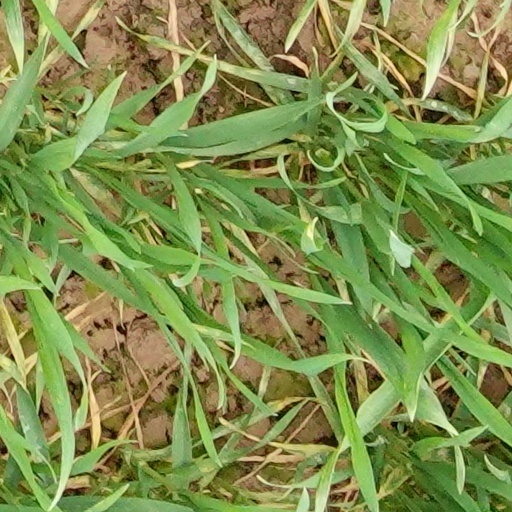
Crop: wheat